John Carr (architect)

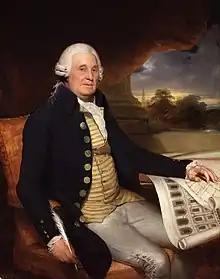
Portrait of John Carr, 1791

John Carr (1723 – 22 February 1807) was an English architect. He is best known for Buxton Crescent in Derbyshire and Harewood House in West Yorkshire. Much of his work was in the Palladian style. In his day he was considered to be the leading architect in the north of England.